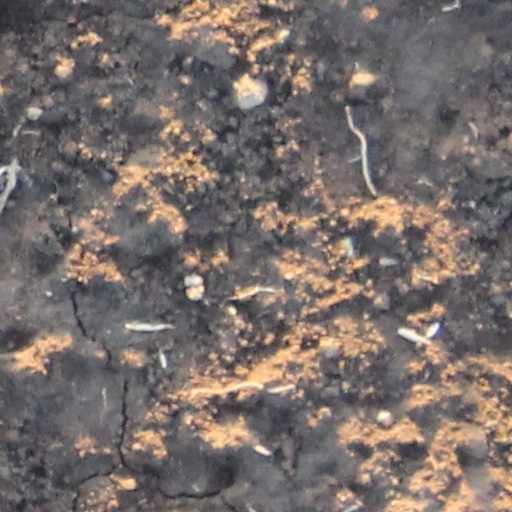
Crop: wheat